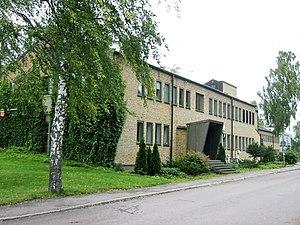
La commune de Hallstahammar est une commune suédoise du comté de Västmanland. 15 038 personnes y vivent. Son chef-lieu se situe à Hallstahammar.